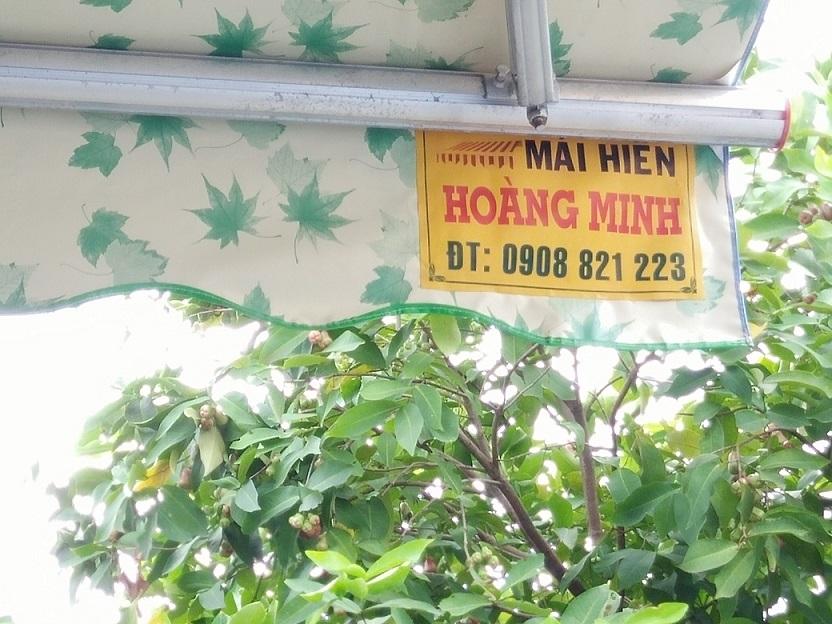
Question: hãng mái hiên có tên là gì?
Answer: hoàng minh